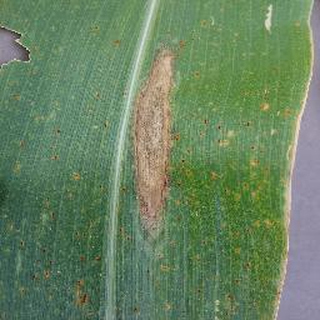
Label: corn_northern_leaf_blight